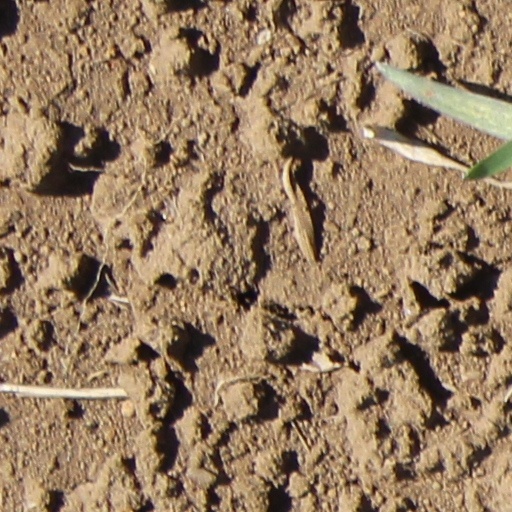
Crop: wheat